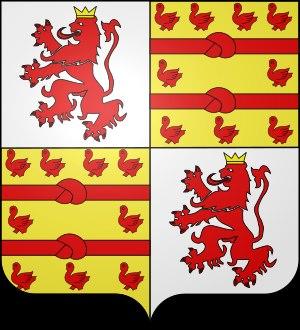
La maison de Goüyon est une famille subsistante de la noblesse française, d'extraction féodale, originaire de Bretagne. Sa filiation est suivie depuis 1209.